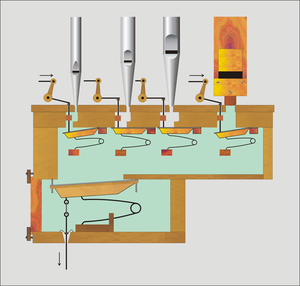
Dans l'orgue, le sommier est le dispositif qui distribue l’air sous pression aux tuyaux sonores en fonction des touches actionnées et des registres sélectionnés par l’organiste. Selon l'importance et la disposition de l'instrument, il peut y avoir un seul ou plusieurs sommiers.